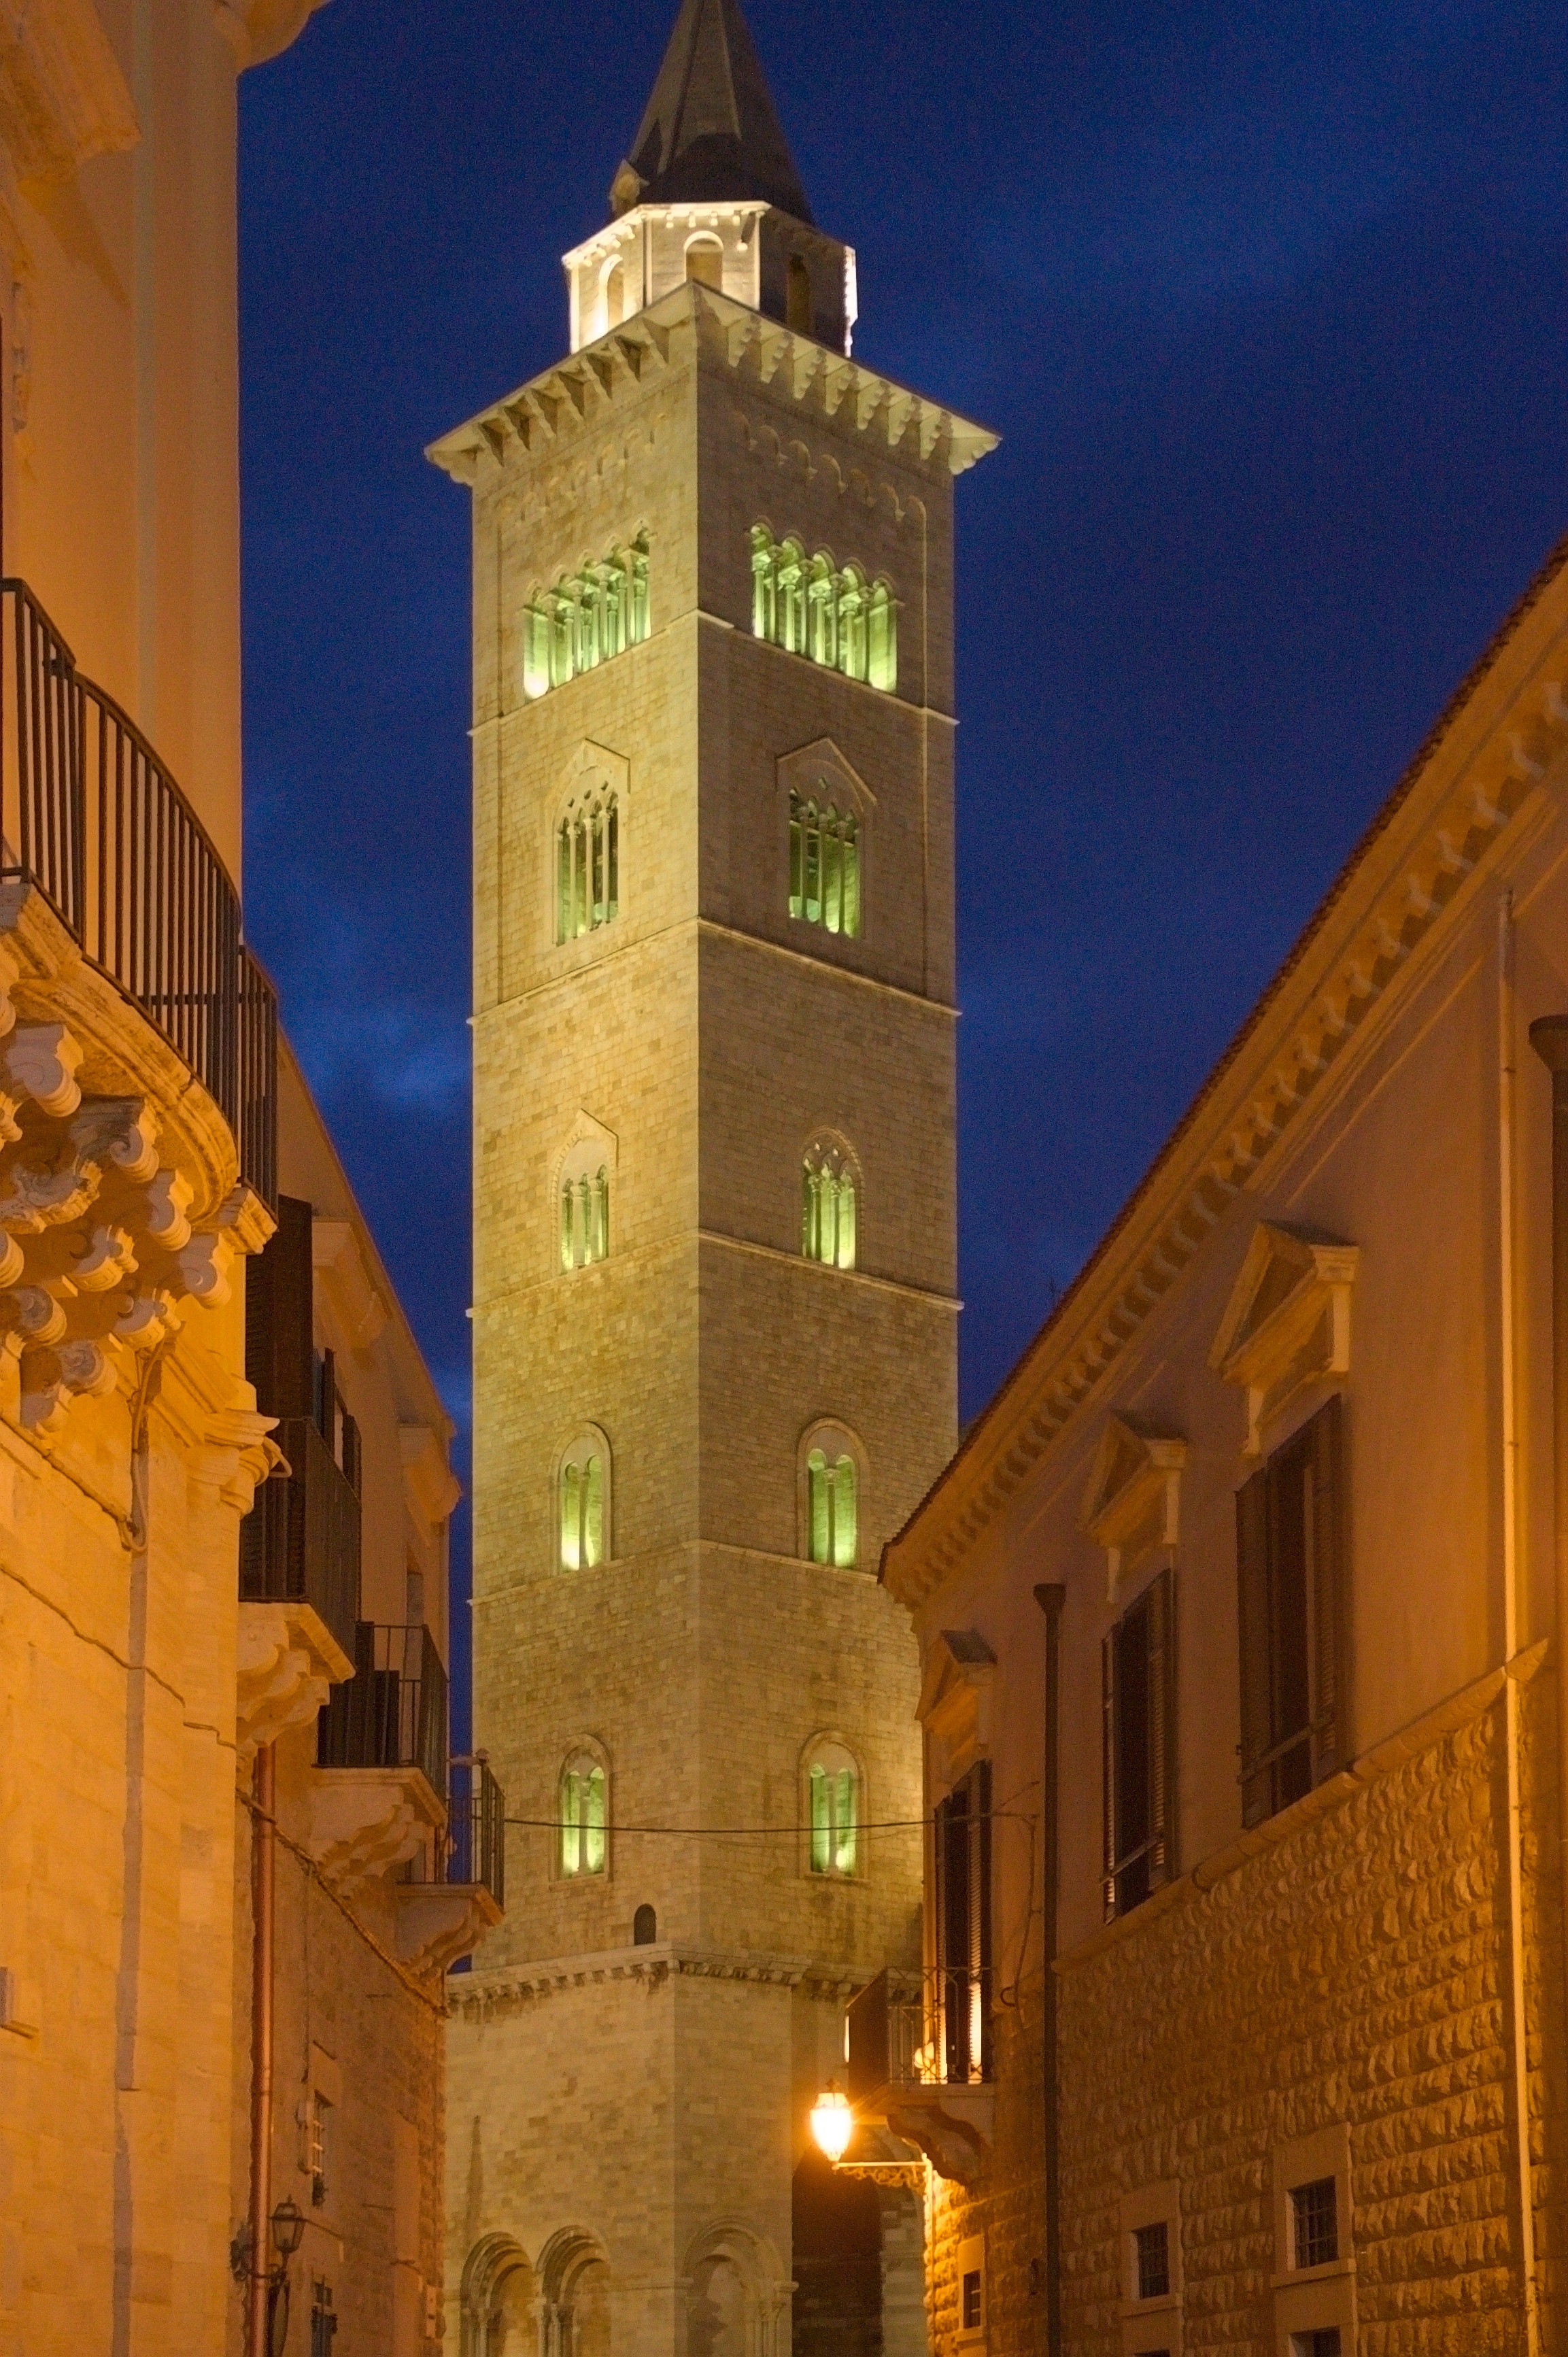
architecture, night, town, building, city, skyscraper, cityscape, downtown, evening, tower, landmark, italy, facade, cathedral, tower block, bell tower, metropolis, puglia, trani